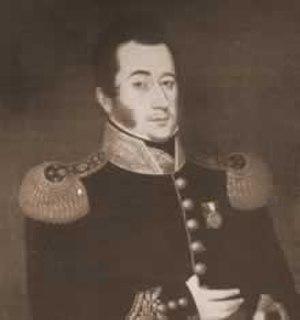
Le Directoire, institué en 1814 dans les Provinces-Unies du Río de la Plata par l’Assemblée de l'an XIII, fut une forme de gouvernement dans laquelle le pouvoir exécutif était détenu par un Directeur suprême, investi d’un mandat de deux ans, et portant le titre officiel de Directeur suprême des Provinces-Unies du Río de la Plata. Au contraire des gouvernements qui procédèrent directement de la révolution de Mai, l’autorité exécutive était assurée par un individu particulier au lieu de par un groupement de personnes, sans pour autant que le régime présentât les caractéristiques propres à un système présidentiel. Aux fins d’éviter les abus de pouvoir, le Directoire devait comporter en outre un Conseil d’État composé de neuf personnes, et était responsable devant un congrès chargé d’exercer les fonctions législatives.